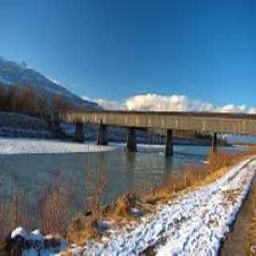
Old Rhine Bridge